Newpark Comprehensive School

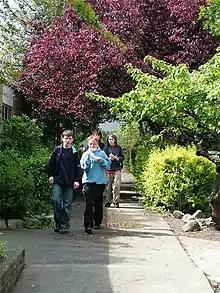
Lunchtime in Newpark in 2006, in front of the former main block (now demolished).

Avoca School in Blackrock was founded in 1892 by Albert Augustus "A.A." MacDonagh M.A. (1869-1934) who served for a long time as its headmaster, and Kingstown Grammar School in 1894 by Matthew Edward Devlin (whose son Rev. John Edward Devlin took over as Kingstown's headmaster in 1932).